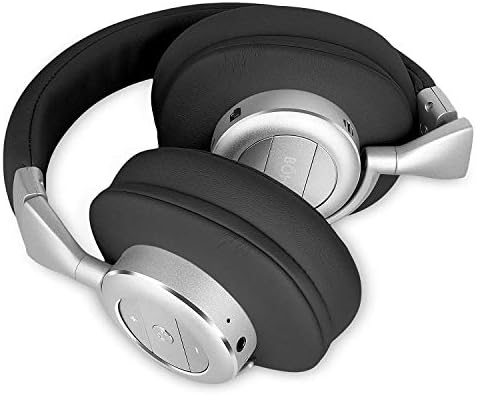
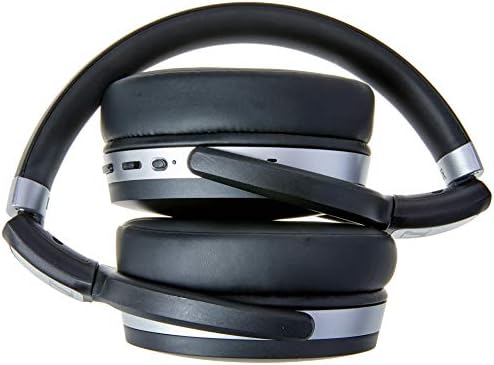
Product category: headphones
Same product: no